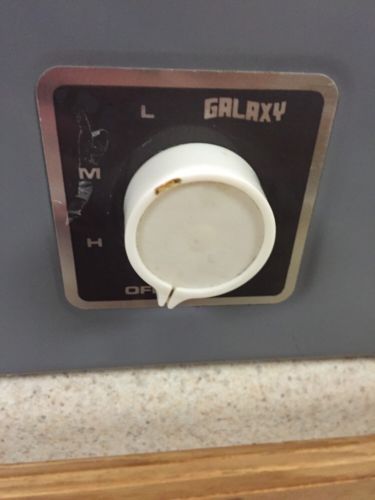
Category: fan